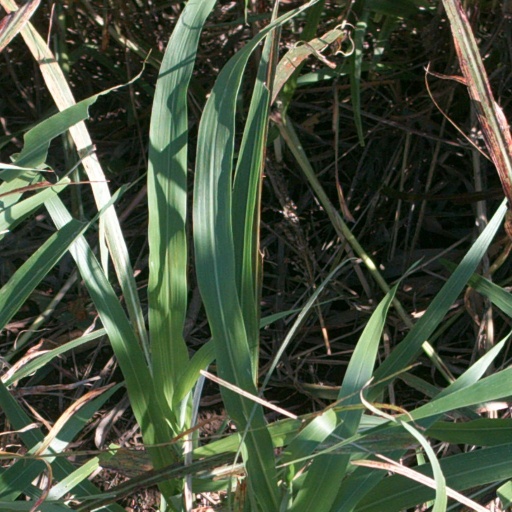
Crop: sorghum